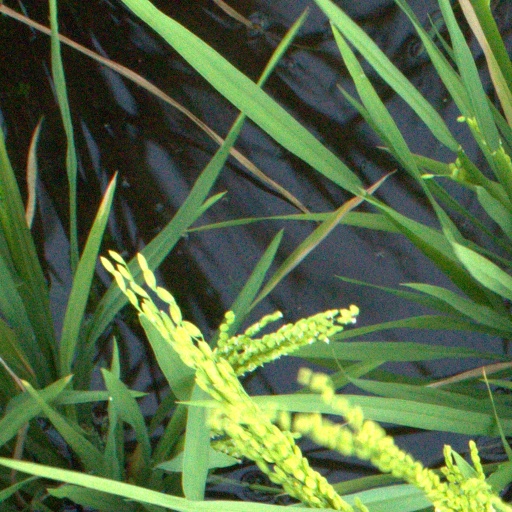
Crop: rice